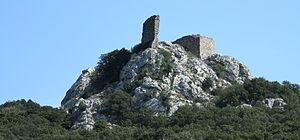
Vailhan (Hérault)- château.
Vailhan est une commune française située dans le département de l'Hérault, en région Occitanie.